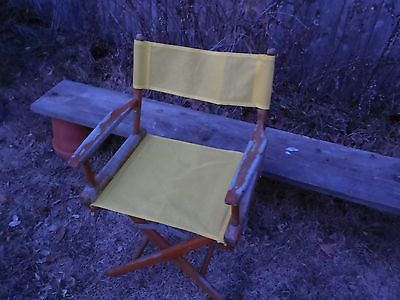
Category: chair